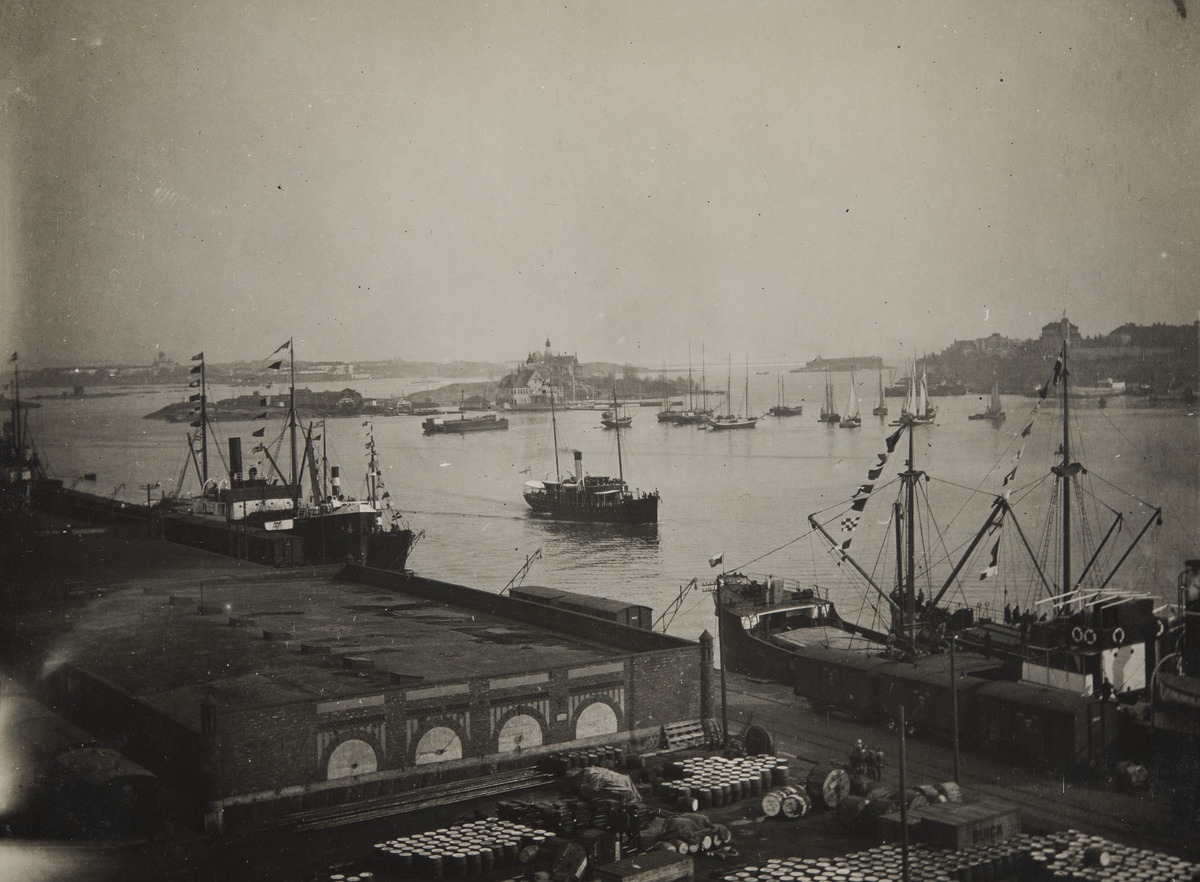
Eteläsatama
sisällön kuvaus: Eteläsatama. Laivoja Rahapajanrannan (nykyisin Katajanokanlaituri) laiturissa. Laiturilla laivoista purettua rahtia, mm. tynnyreitä sekä auton kuljetuslaatikko jossa teksti "Buick". Kuva on otettu Norrménin talon pihalta, Kanavakatu 2. mustavalkoinen
Kuvaaja: Grönlund, Arthur, valokuvaaja
Ajankohta: kuvausaika 1900 -luku alku
Paikka: Suomi, Uusimaa, Helsinki, Katajanokka Helsinki, Eteläsatama. Katajanokanlaituri
Aiheet: lahdet, rannat, satamat, laiturit, laivat, höyrylaivat, rahtilaivat, rahti, laatikot, liputus, rakennukset, varastot, makasiinit, junanvaunut, tavaravaunut, saaret